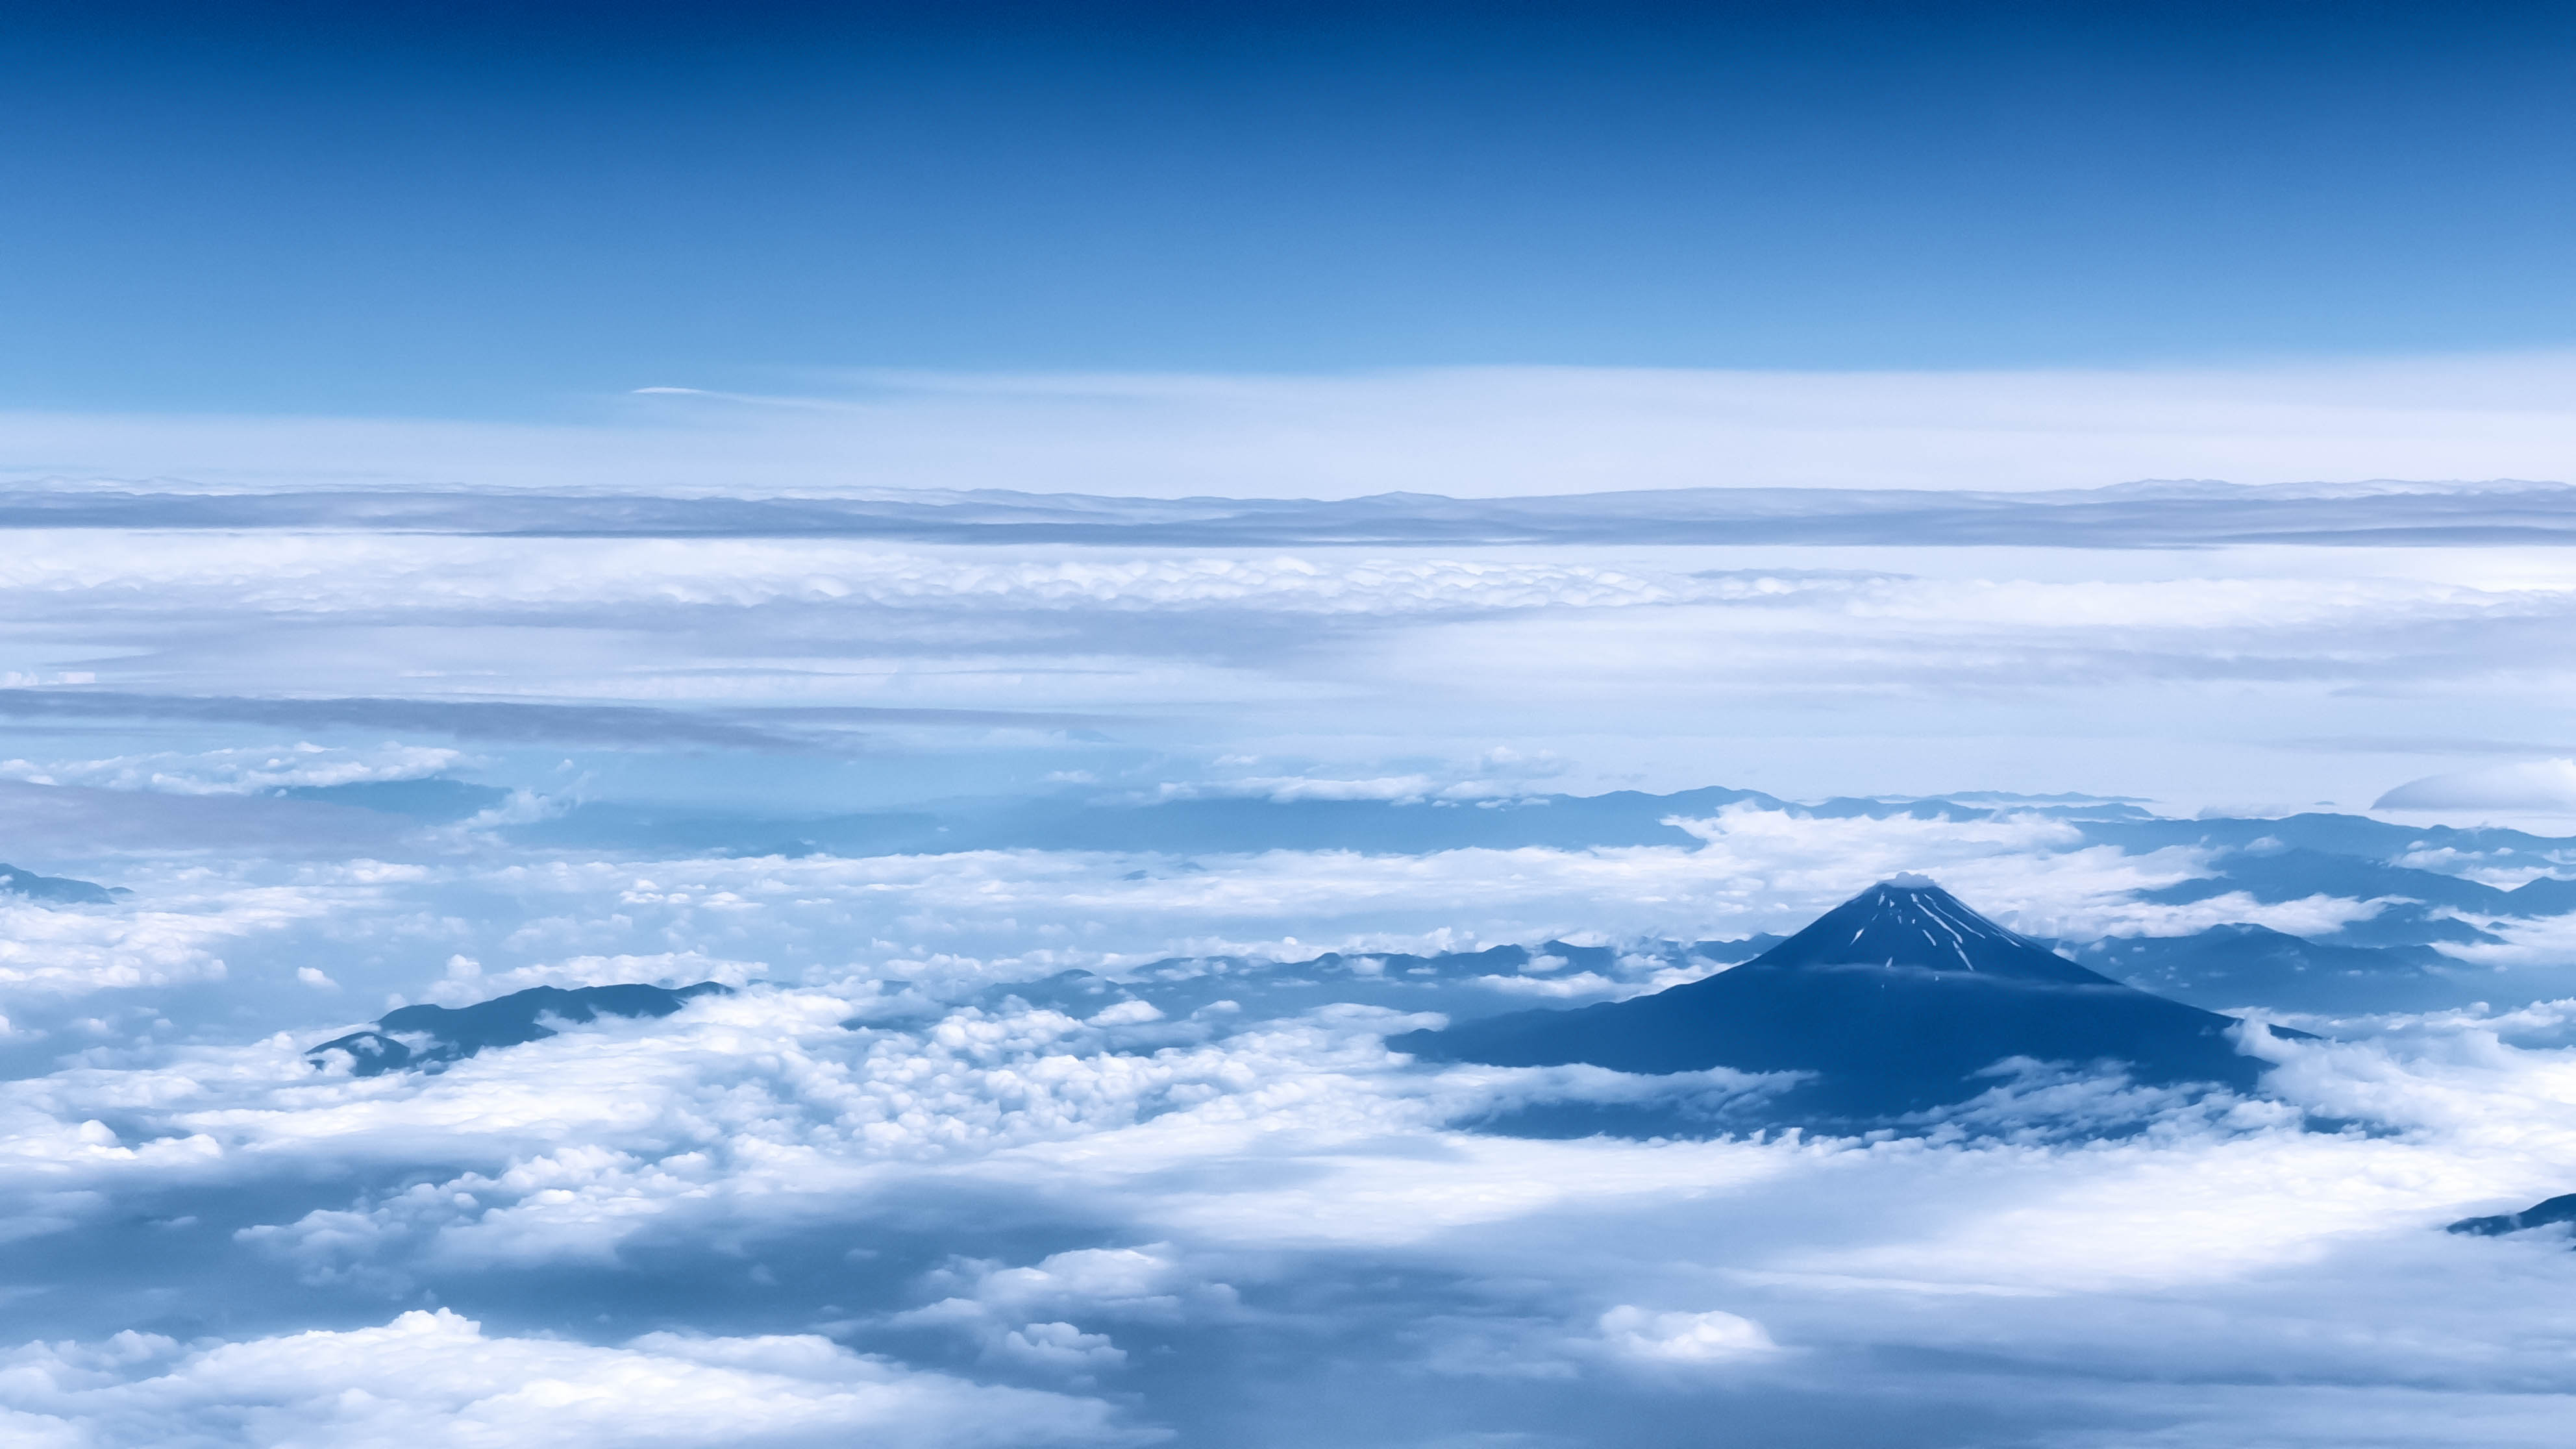
landscape, sea, ocean, horizon, mountain, cloud, sky, sunlight, dawn, atmosphere, mountain range, airplane, dusk, cumulus, blue, arctic, japan, plain, 2014, clouds, mount, lumix, panasonic, dmc, lx7, panasoniclumixdmclx7, fuji, arctic ocean, meteorological phenomenon, atmospheric phenomenon, atmosphere of earth